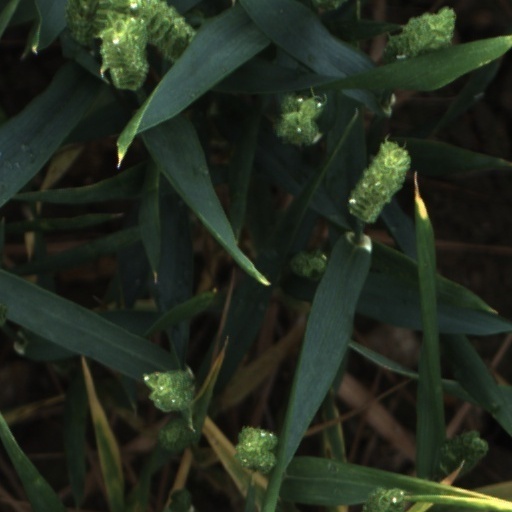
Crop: wheat